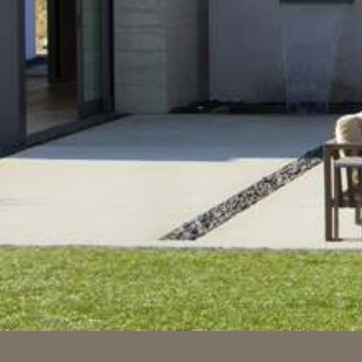
Material: stone